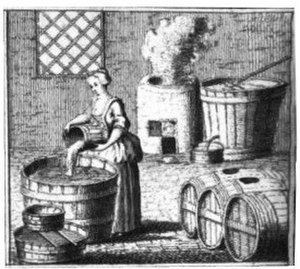
Kvinder i brygning / Historie
Kvinde, der brygger øl
Siden oldtiden har kvinder været aktive indenfor brygning. Selvom Vesten har opfattet brygning som et mandsdomineret felt igennem de sidste 150 år, har kvinder traditionelt set taget del i erhvervet. Etnografiske og arkæologiske studier har vist, at brygning var en del af hverdagen i de gamle samlings- og bagertraditioner, som verden over har været kvindernes mest prominente roller i samfundet. Lige siden 7000 f.v.t., hvor de første tegn på brygning viste sig, til industrialiseringen, hvor brygningserhvervet blev kommercialiseret, var kvinderne de primære brygmestre på alle beboede kontinenter. I mange kulturer var de guddommelige væsner for brygning og dens mytiske beskyttere kvindelige gudinder og ofte associeret med fertilitet.